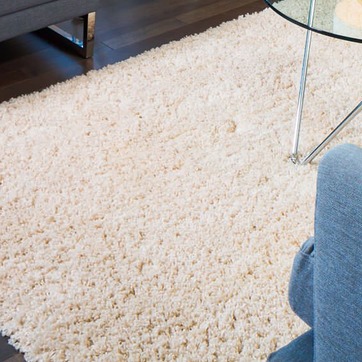
Material: carpet